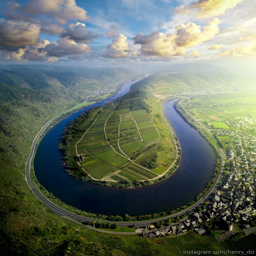
stunning aerial view of the bend .